FLORAKO

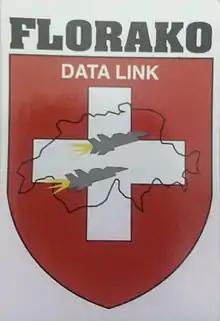
FLORAKO Emblem

FLORAKO is a Swiss radar system for military and civil aviation. The acronym stands for FLORIDA radar replacement air radar system capable communication system (in German: FLORIDA Radarersatz Radarluftlagesystem Kommunikationssystem) in the initial phase of the project meant the name FLORES RALUS KOMSYS and emerged from the project name of the sub-systems. There are four surface to air missile tubes located on the site.